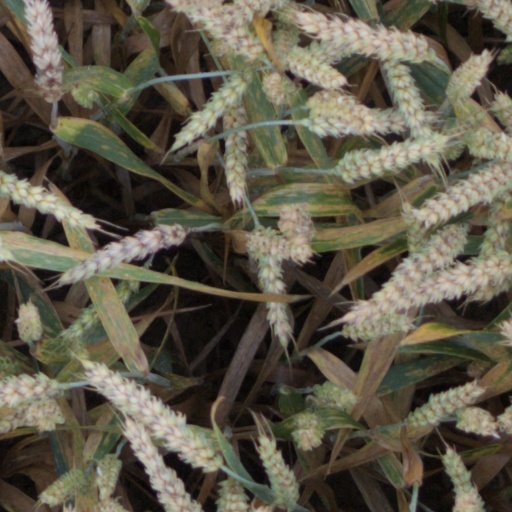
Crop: wheat